Soviet submarine K-33

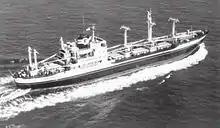
MS "Finnclipper"

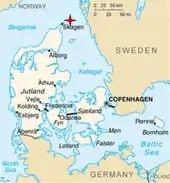
The location of the incident

On 12 April 1963, "K-33" collided with the Finnish merchant vessel in the Kattegat.